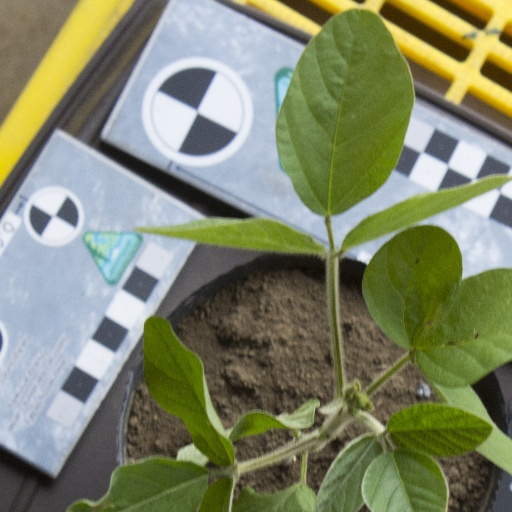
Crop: soybean